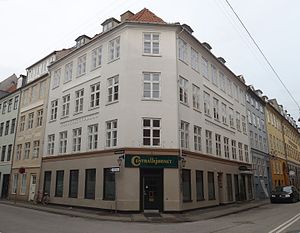
Arrestbygningen ved råd- og domhuset
Hjørnet af Kattesundet og Lavendelstræde hvorfra Rørbye har haft sit øjepunkt.
Centralhjørnet, bar i København
Arrestbygningen ved råd- og domhuset er et maleri fra guldalderen af den danske kunstner Martinus Rørbye fra 1831. Maleriet viser folkelivet ved bagsiden af Råd- og Domhuset ved Nytorv i København indrammet af buen over Slutterigade.